Daniel Harkins

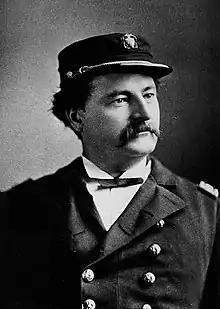
Harkins in 1875

Daniel Howard Harkins (April 27, 1836 – December 7, 1902) was an American stage actor. His career spanned almost 50 years and included performances around the world. He also served as a Union officer during the American Civil War.